Pilot (Hawaii Five-0)

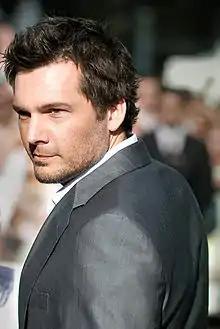
Len Wiseman directed the episode; it was his first time working on television.

The idea for a remake of "Hawaii Five-O" first came about in 1996, when CBS commissioned a sequel starring Gary Busey and Russell Wong, along with a cameo appearance by James MacArthur, who portrayed the original Danny Williams, as Danny who was promoted to the state governor. Though the pilot was produced, it was never released. Twelve years later, on August 12, 2008, CBS commissioned another sequel to "Five-O", with "Criminal Minds" executive producer Edward Allen Bernero appointed to write the pilot. The sequel would center on Steve McGarrett's son. However the sequel was never produced.